History of Lithuania

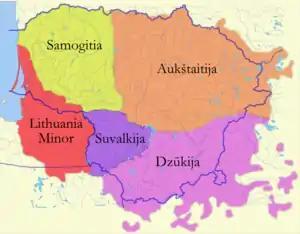
Traditional ethnographic regions of Lithuania proper

The Polish ruling establishment had been aiming at the incorporation of the Grand Duchy of Lithuania into Poland since before the Union of Krewo. The Lithuanians were able to fend off this threat in the 14th and 15th centuries, but the dynamics of power changed in the 16th century. In 1508, the Polish Sejm voted funding for Lithuania's defense against Muscovy for the first time, and an army was fielded. The Polish nobility's executionist movement called for full incorporation of the Grand Duchy because of its increasing reliance on the support of the Polish Crown against Moscow's encroachments. This problem only grew more acute during the reign of Sigismund II Augustus, the last Jagiellonian king and grand duke of Lithuania, who had no heir who would inherit and continue the personal union between Poland and Lithuania. The preservation of the Polish-Lithuanian power arrangement appeared to require the monarch to force a decisive solution during his lifetime. The resistance to a closer and more permanent union was coming from Lithuania's ruling families, increasingly Polonized in cultural terms, but attached to the Lithuanian heritage and their patrimonial rule.